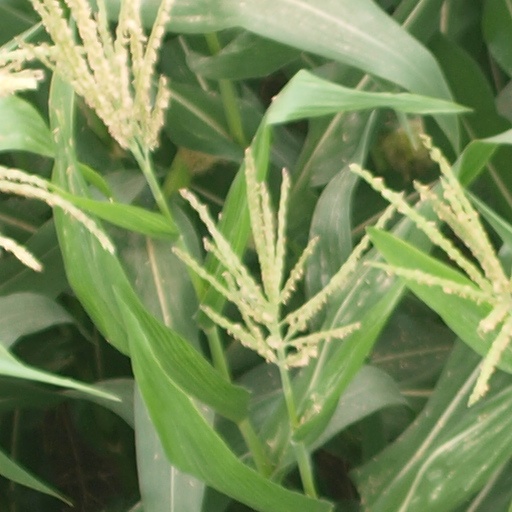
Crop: maize; corn